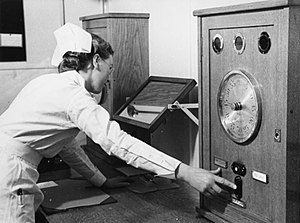
Radium / Historie
Behandling med radium i England i 1940
Radium er det 88. grundstof i det periodiske system, og har det kemiske symbol Ra: Under normale temperatur- og trykforhold optræder dette stærkt radioaktive jordalkalimetal som et hvidt metal.